Harry Ricardo

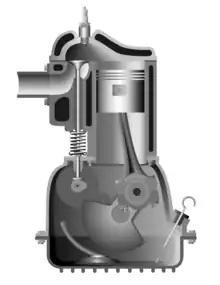
Side valve engine with Ricardo's "Turbulent Head"

In 1919 Ricardo was studying the phenomena affecting the combustion within the petrol engine and the diesel engine. He realised that turbulence within the combustion chamber increased flame speed, and that he could achieve this by offsetting the cylinder head. He also realised that making the chamber as compact as possible would reduce the distance that the flame had to travel and would reduce the likelihood of detonation. He later developed the induction swirl chamber, which was an attempt to achieve orderly air motion in a diesel engine, the swirl being initiated by inclined ports and accentuated by forcing the air into a small cylindrical volume. Finally he developed the compression swirl chamber for diesel engines. This design embodied intense swirl with a reasonable rate of pressure rise and good fuel consumption.